The Great Dictator

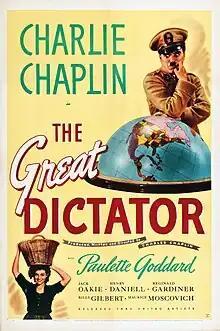
Theatrical release poster

The Great Dictator is a 1940 American political satire black comedy film written, directed, produced by, and starring Charlie Chaplin. Having been the only Hollywood filmmaker to continue to make silent films well into the period of sound films, Chaplin made this his first true sound film.